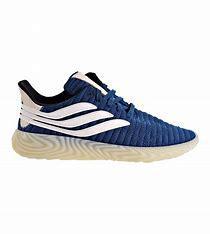
Brand: Adidas
Model: Sobakov